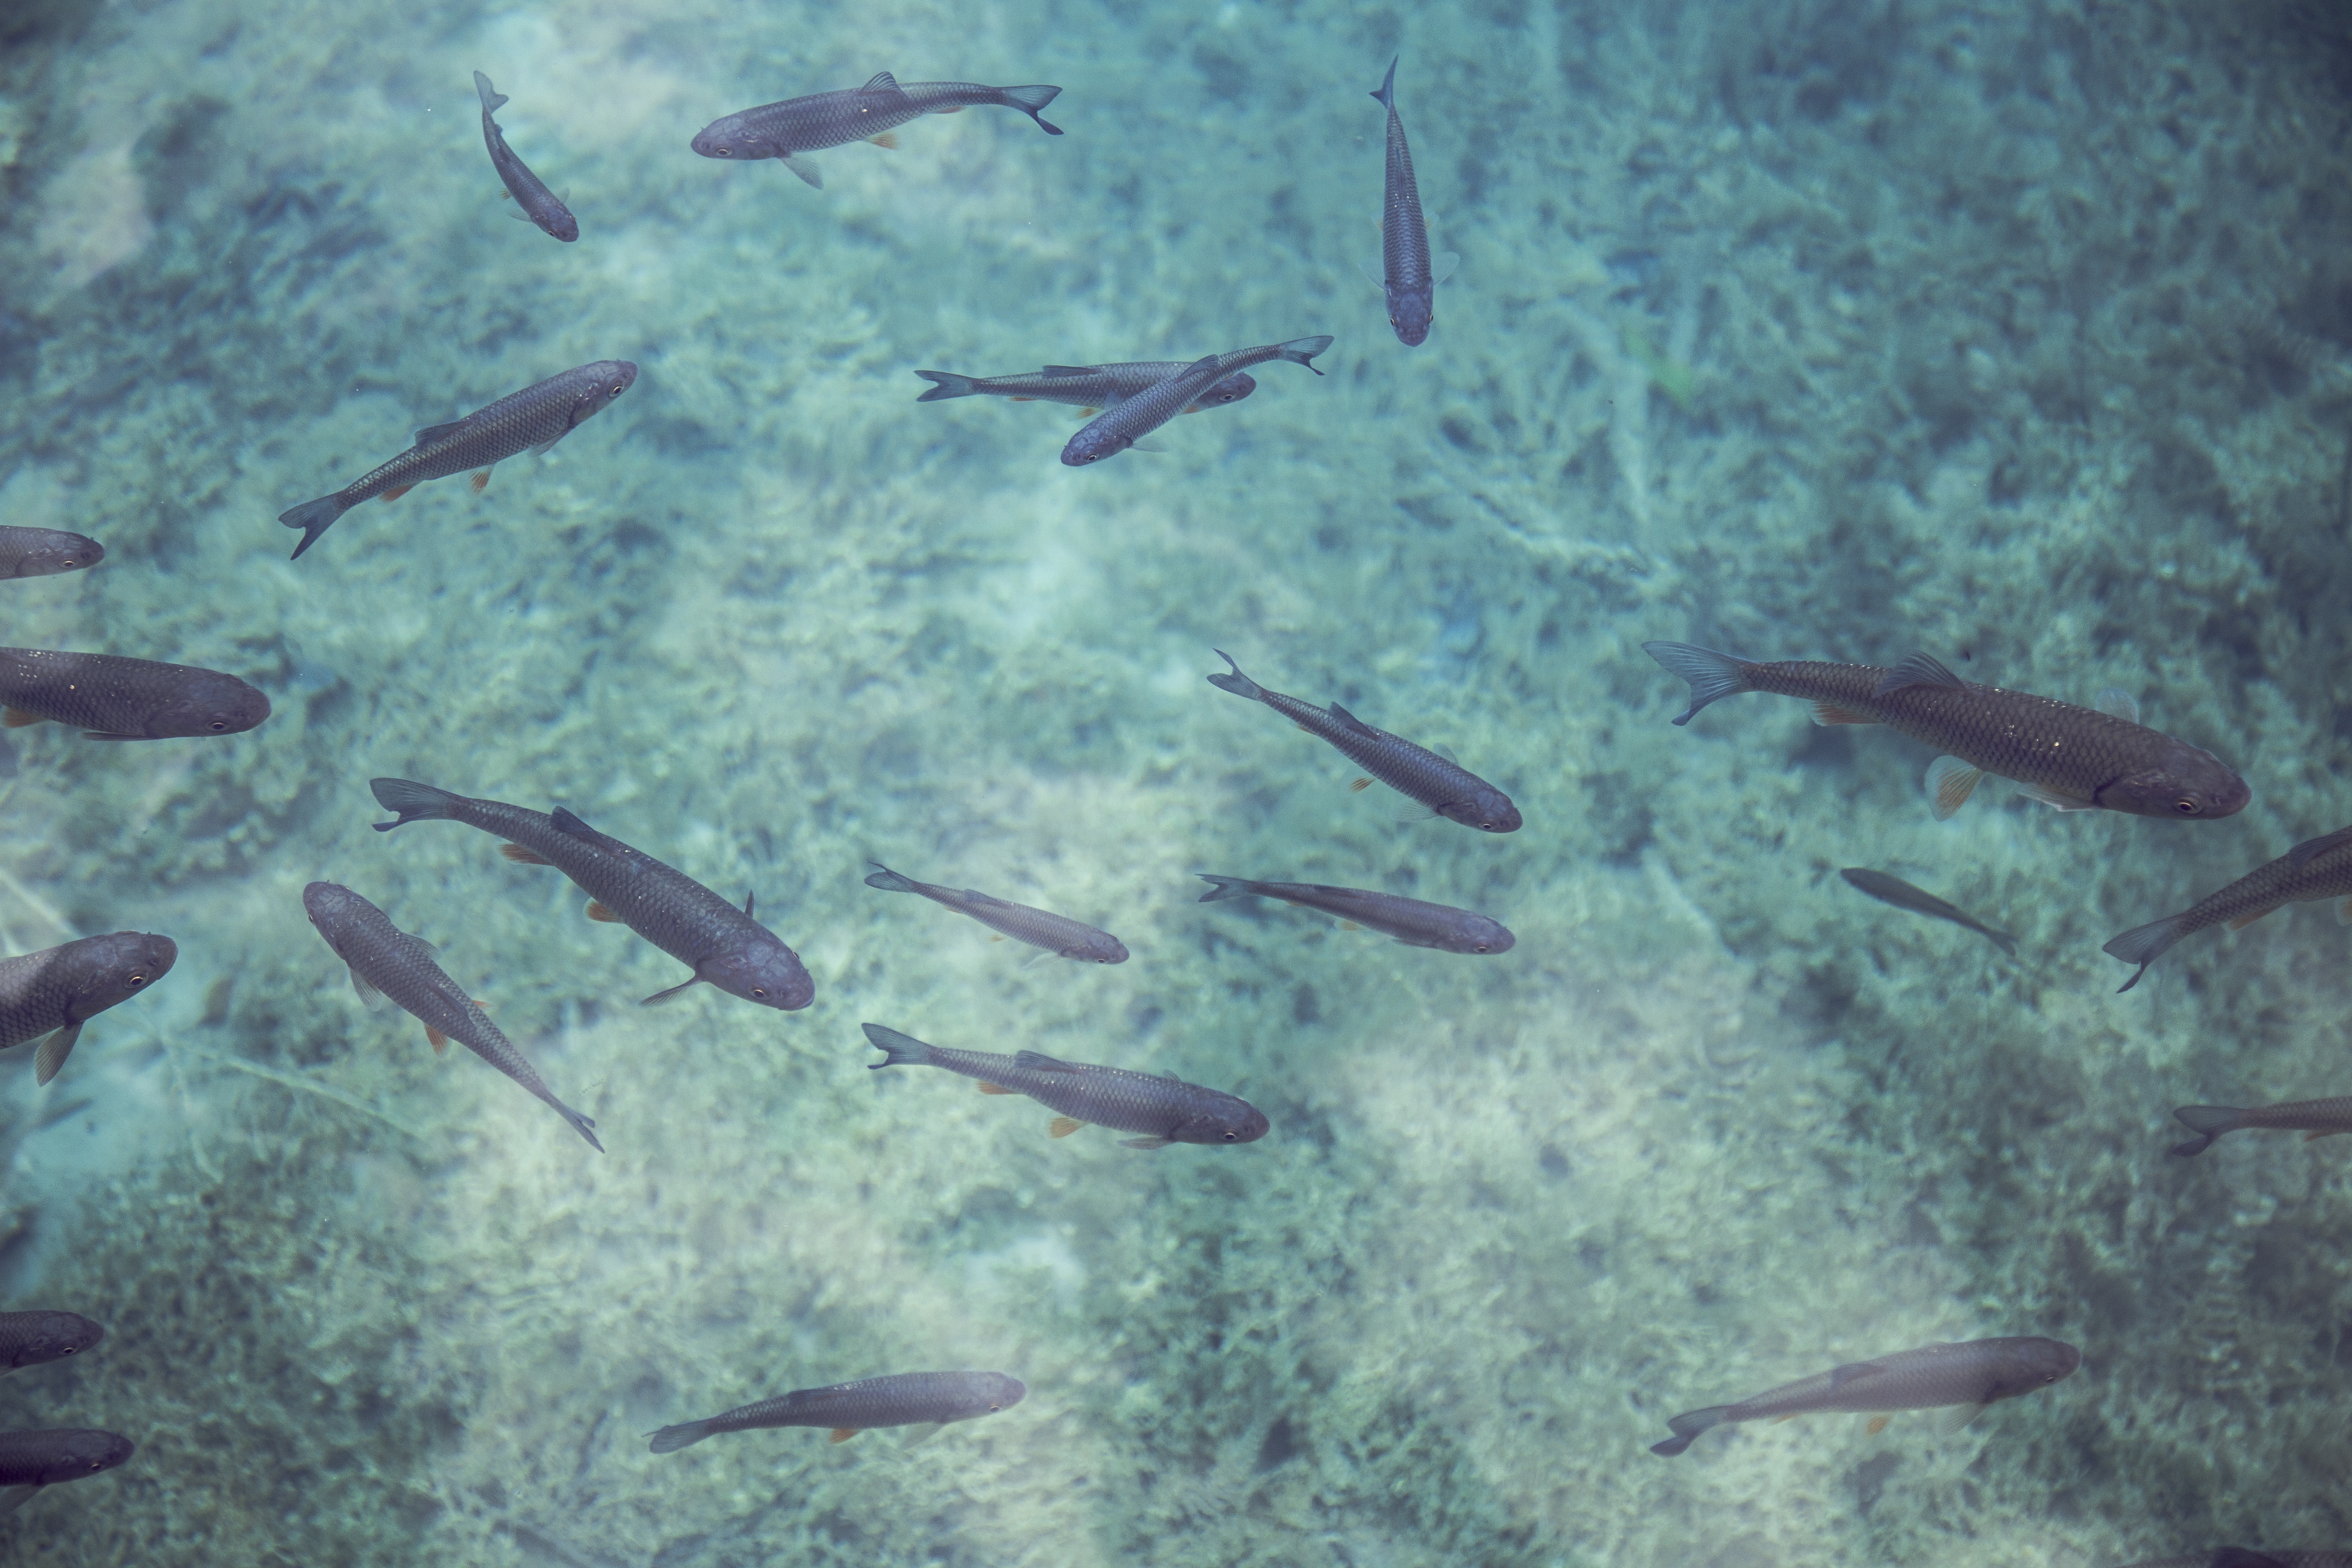
sea, water, ocean, lake, river, pond, underwater, biology, blue, fish, coral reef, shark, reef, clear water, sports, fishes, water sport, marine biology, requiem shark, carcharhiniformes